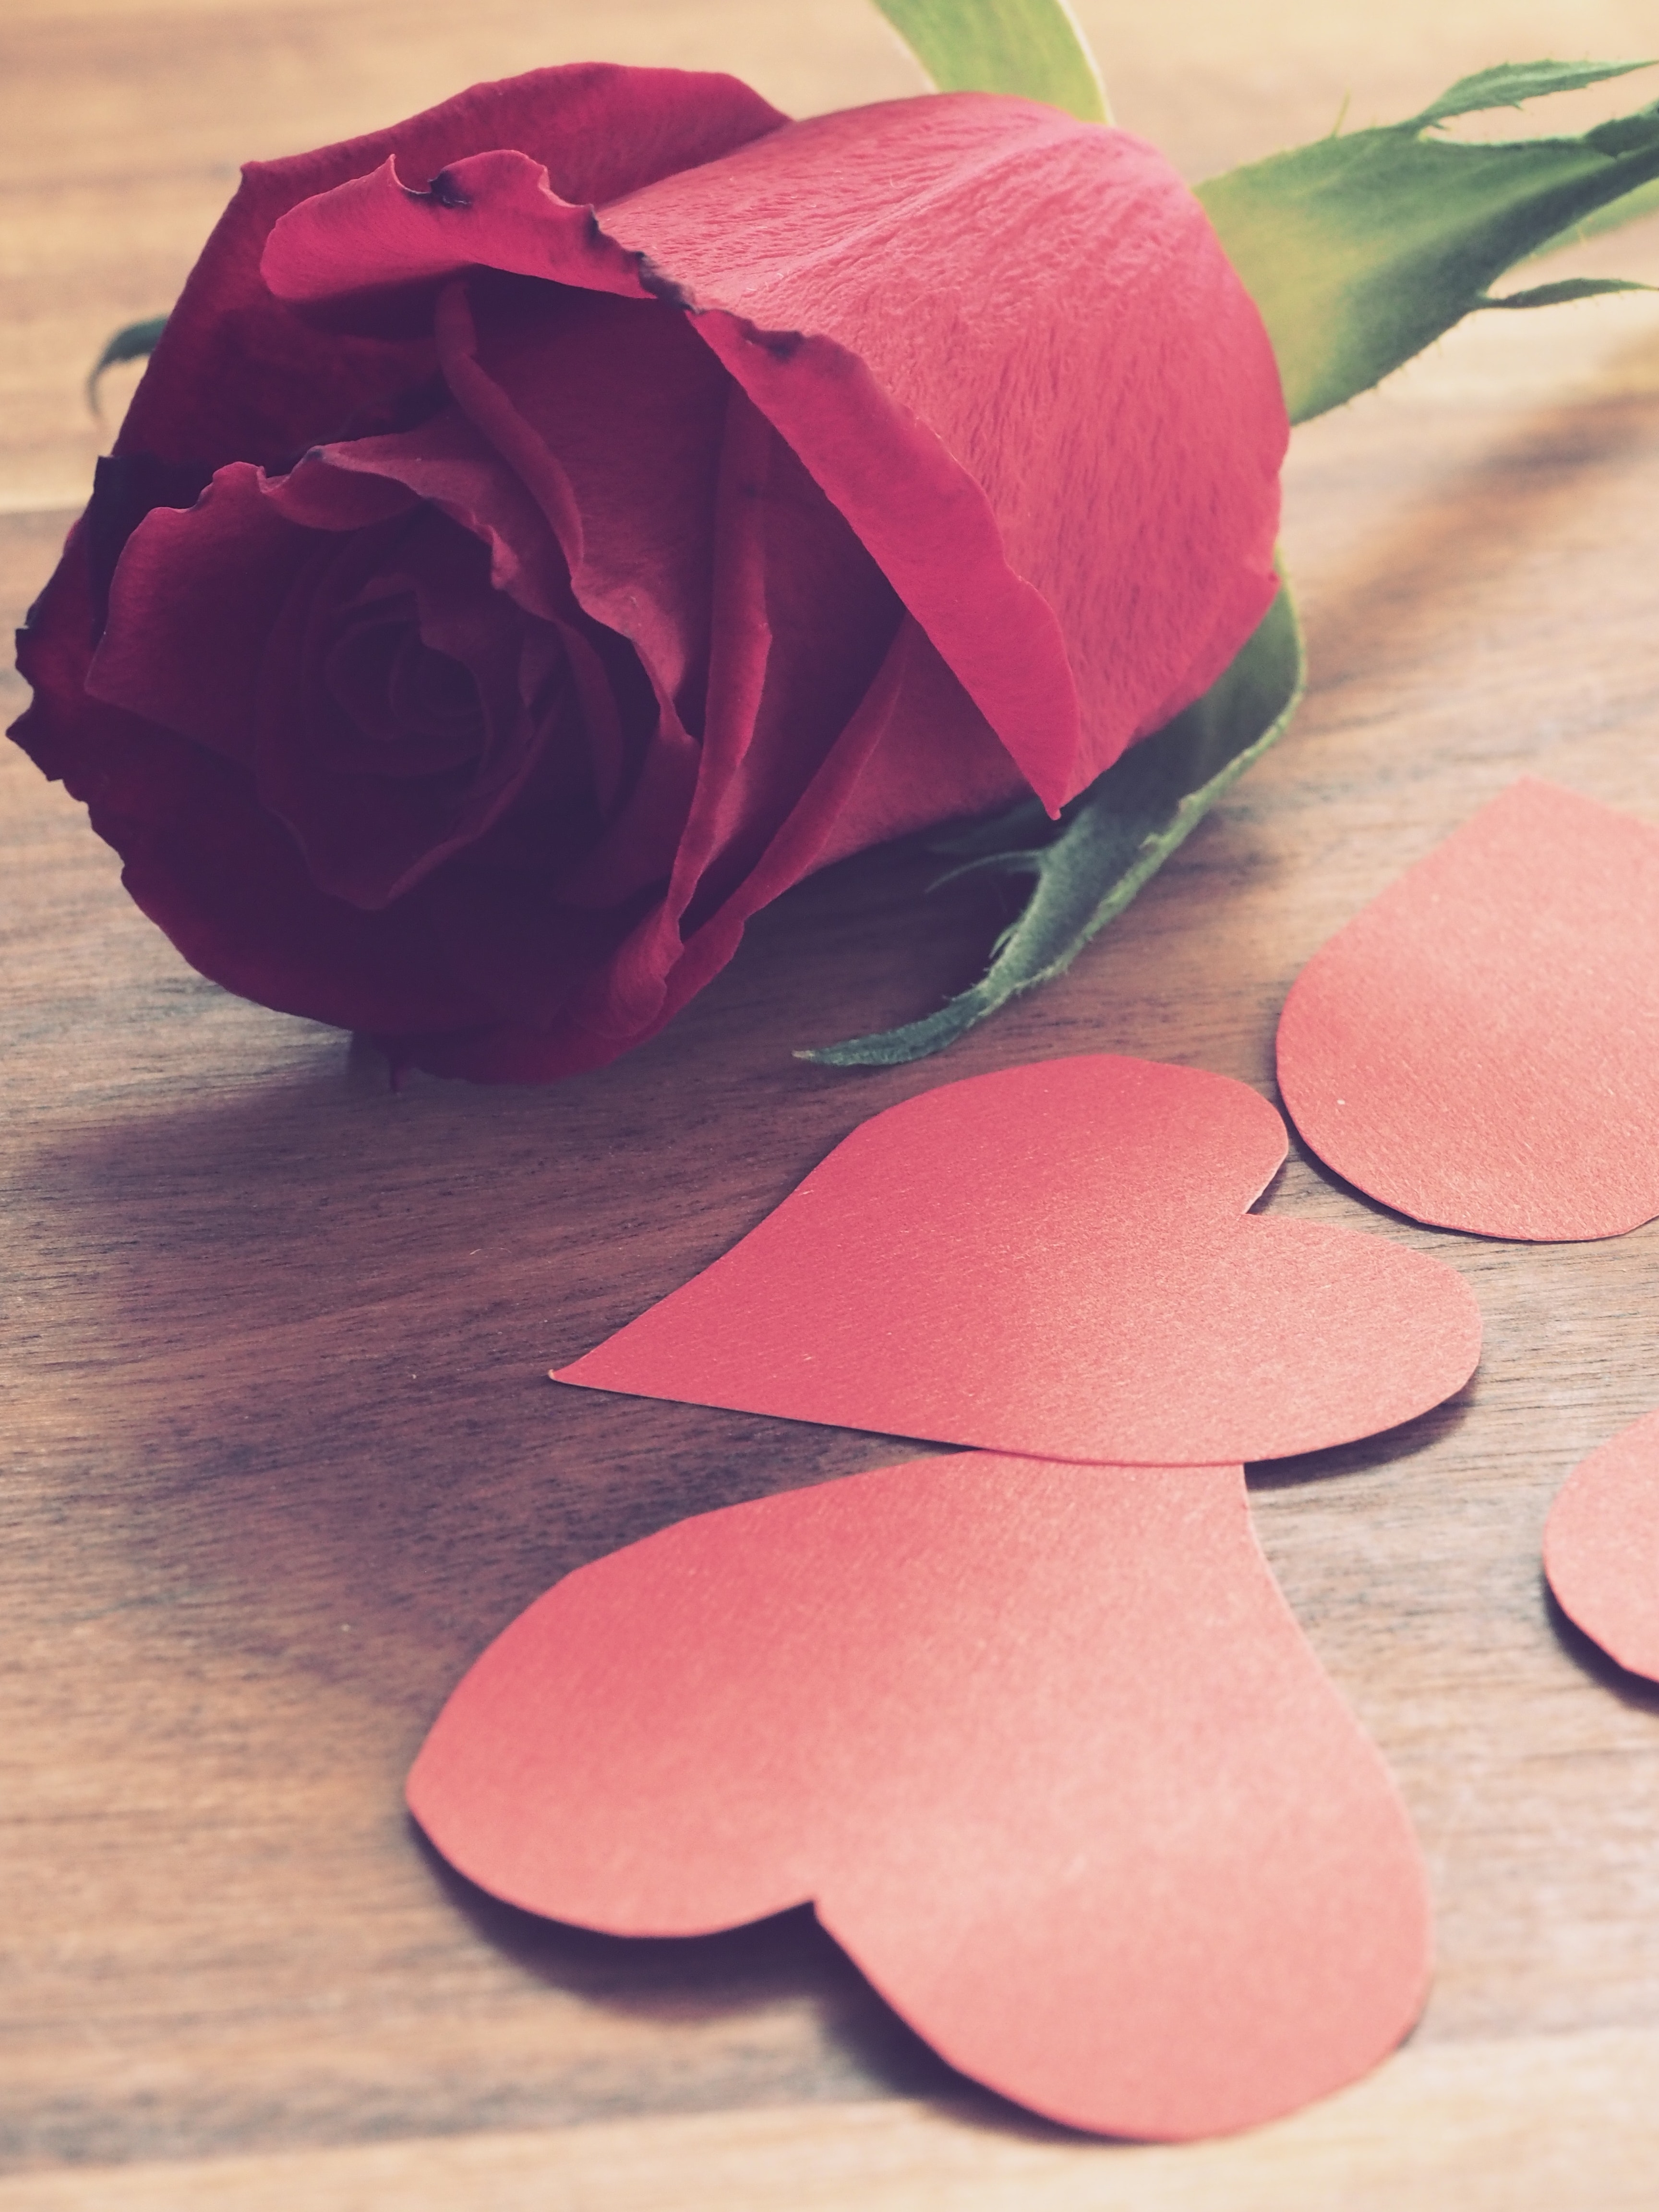
flower, red, pink, rose family, rose, petal, garden roses, rose order, close up, cut flowers, still life photography, magenta, flowering plant, peach, paper